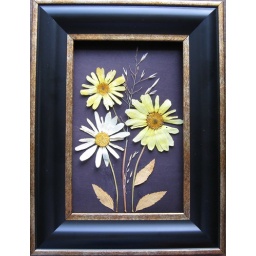
Cheery Yellow pressed flowers mounted onto black paper, in a 5 x 7 in. frame.